Mouflaines

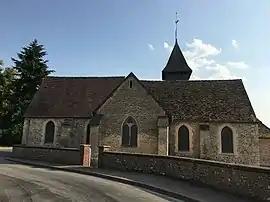
The church in Mouflaines

Mouflaines is a commune in the Eure department in Normandy in northern France.